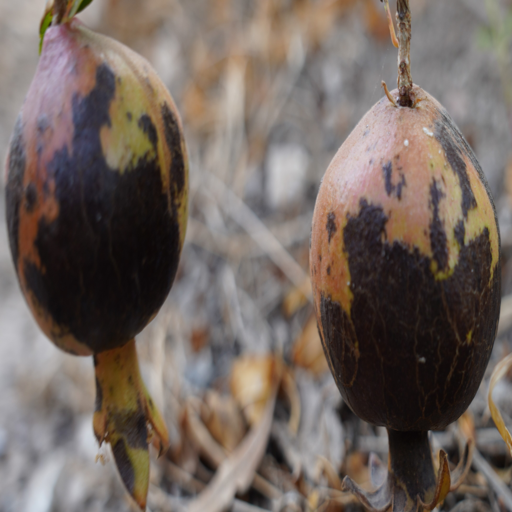
Label: Colletotrichum spp